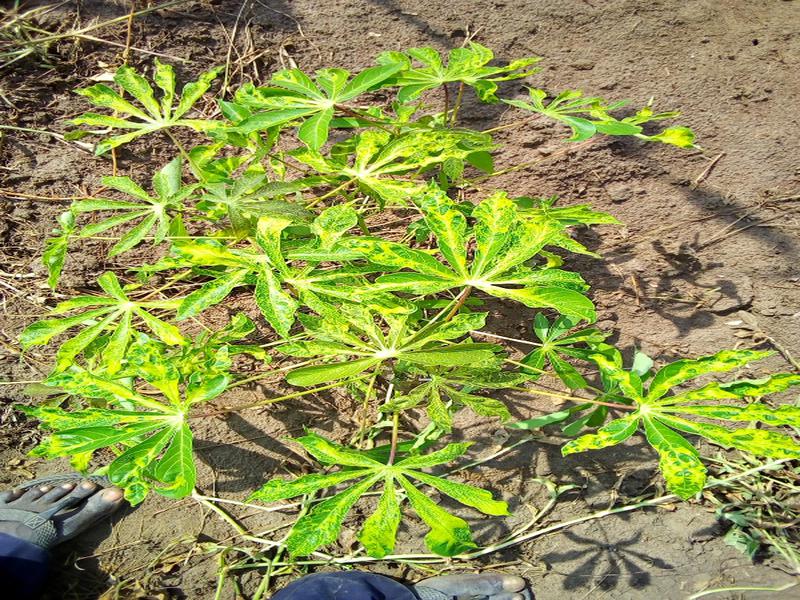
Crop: cassava
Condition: mosaic_disease